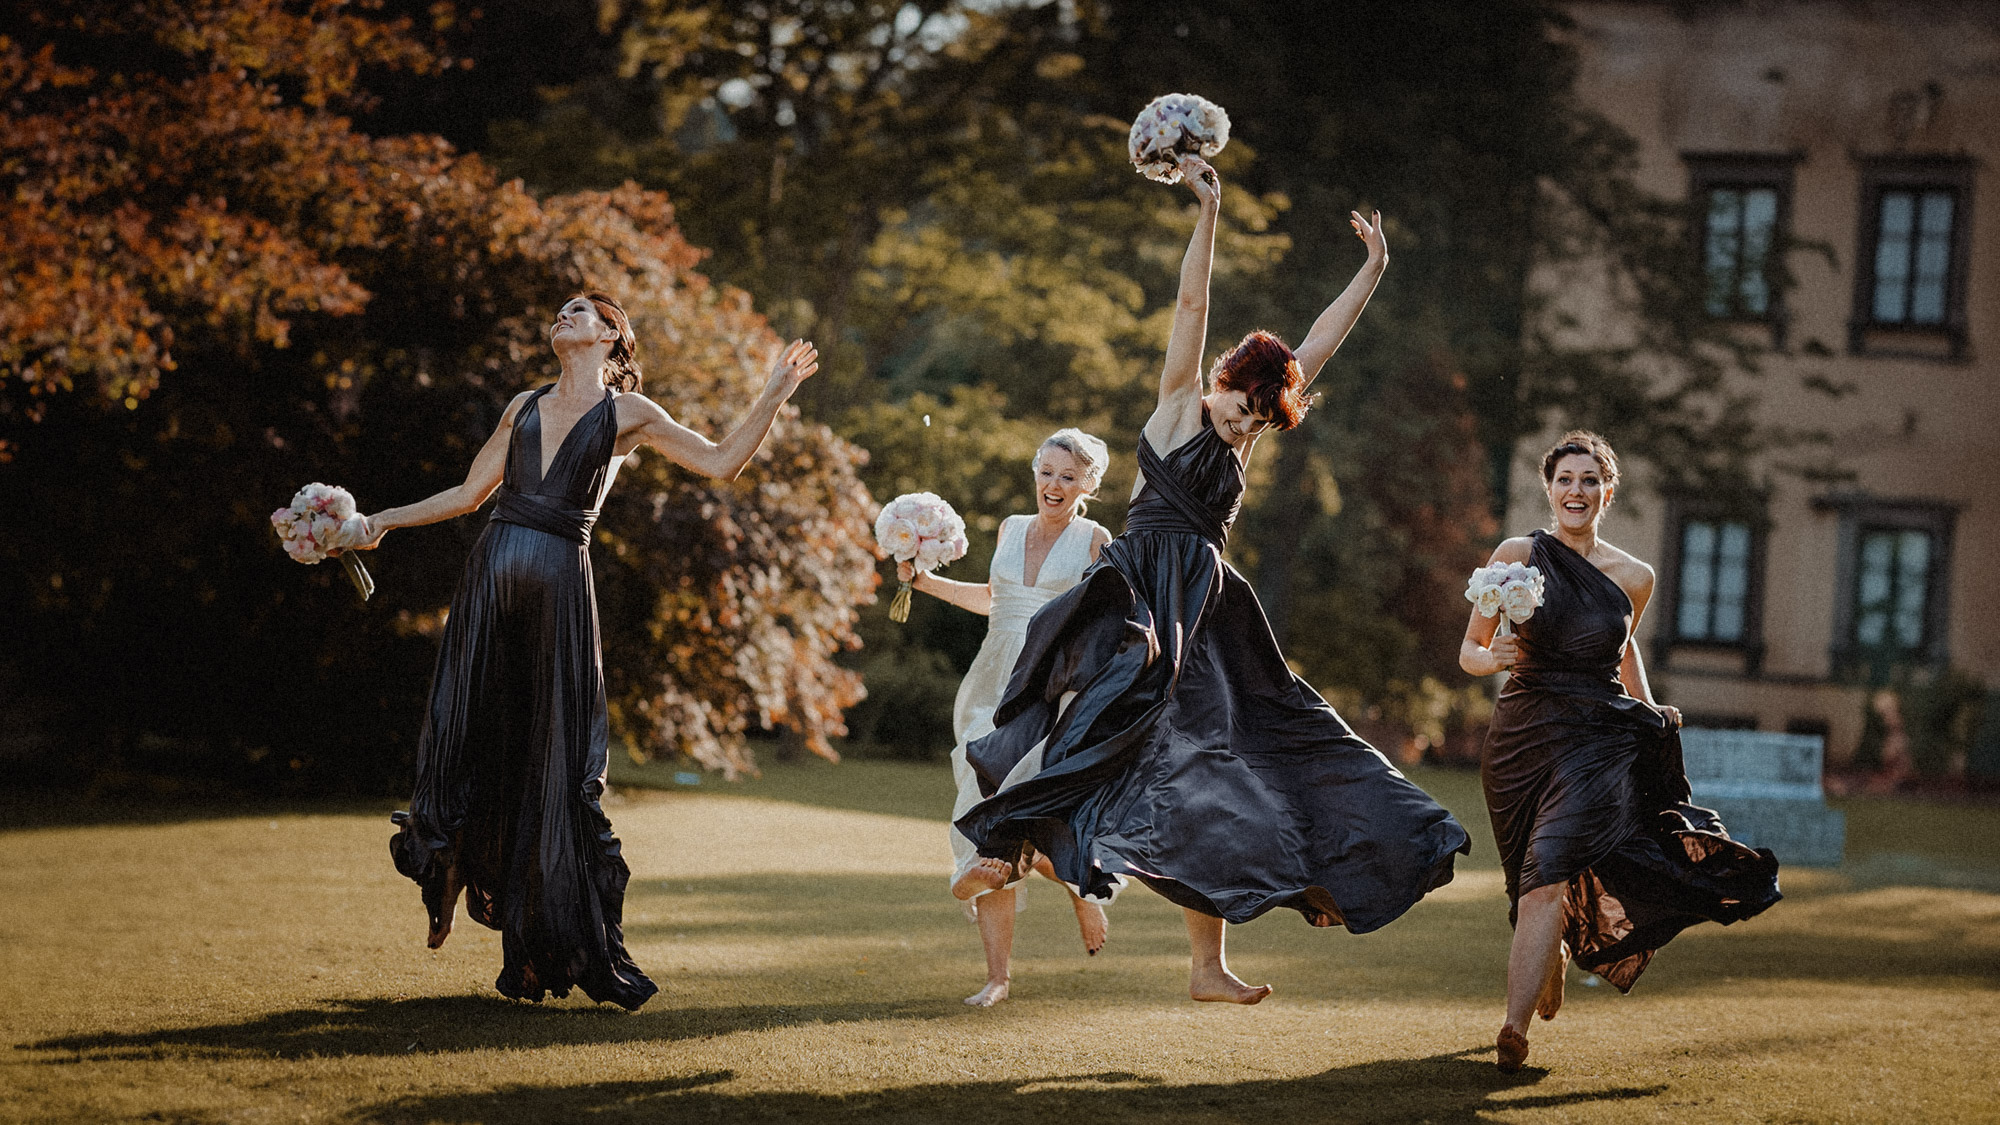
woman, window, plant, flash photography, dress, entertainment, tree, happy, gesture, performing arts, People in nature, dance, grass, leisure, performance art, event, lawn, recreation, choreography, formal wear, fun, team sport, sports, performance, ball, public event, street, night, dancer, costume, team